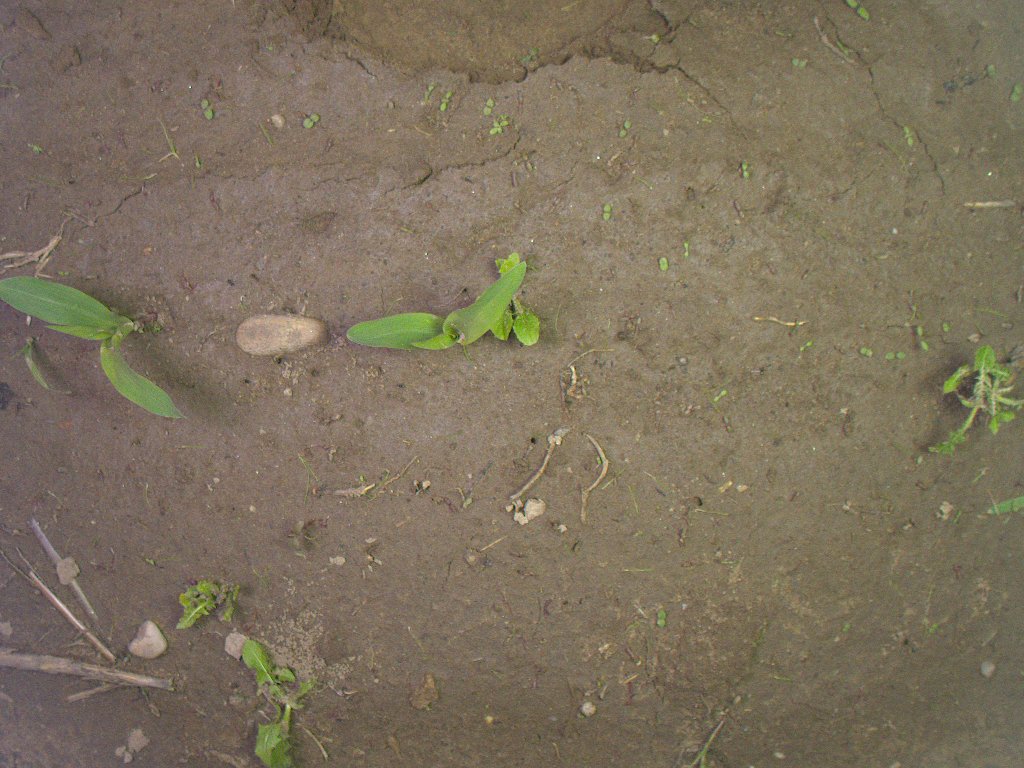
Crop: maize
Objects: maize, stem_maize, maize, stem_maize